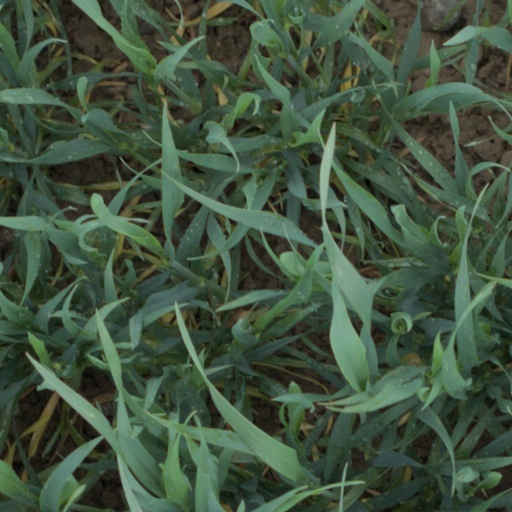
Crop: wheat